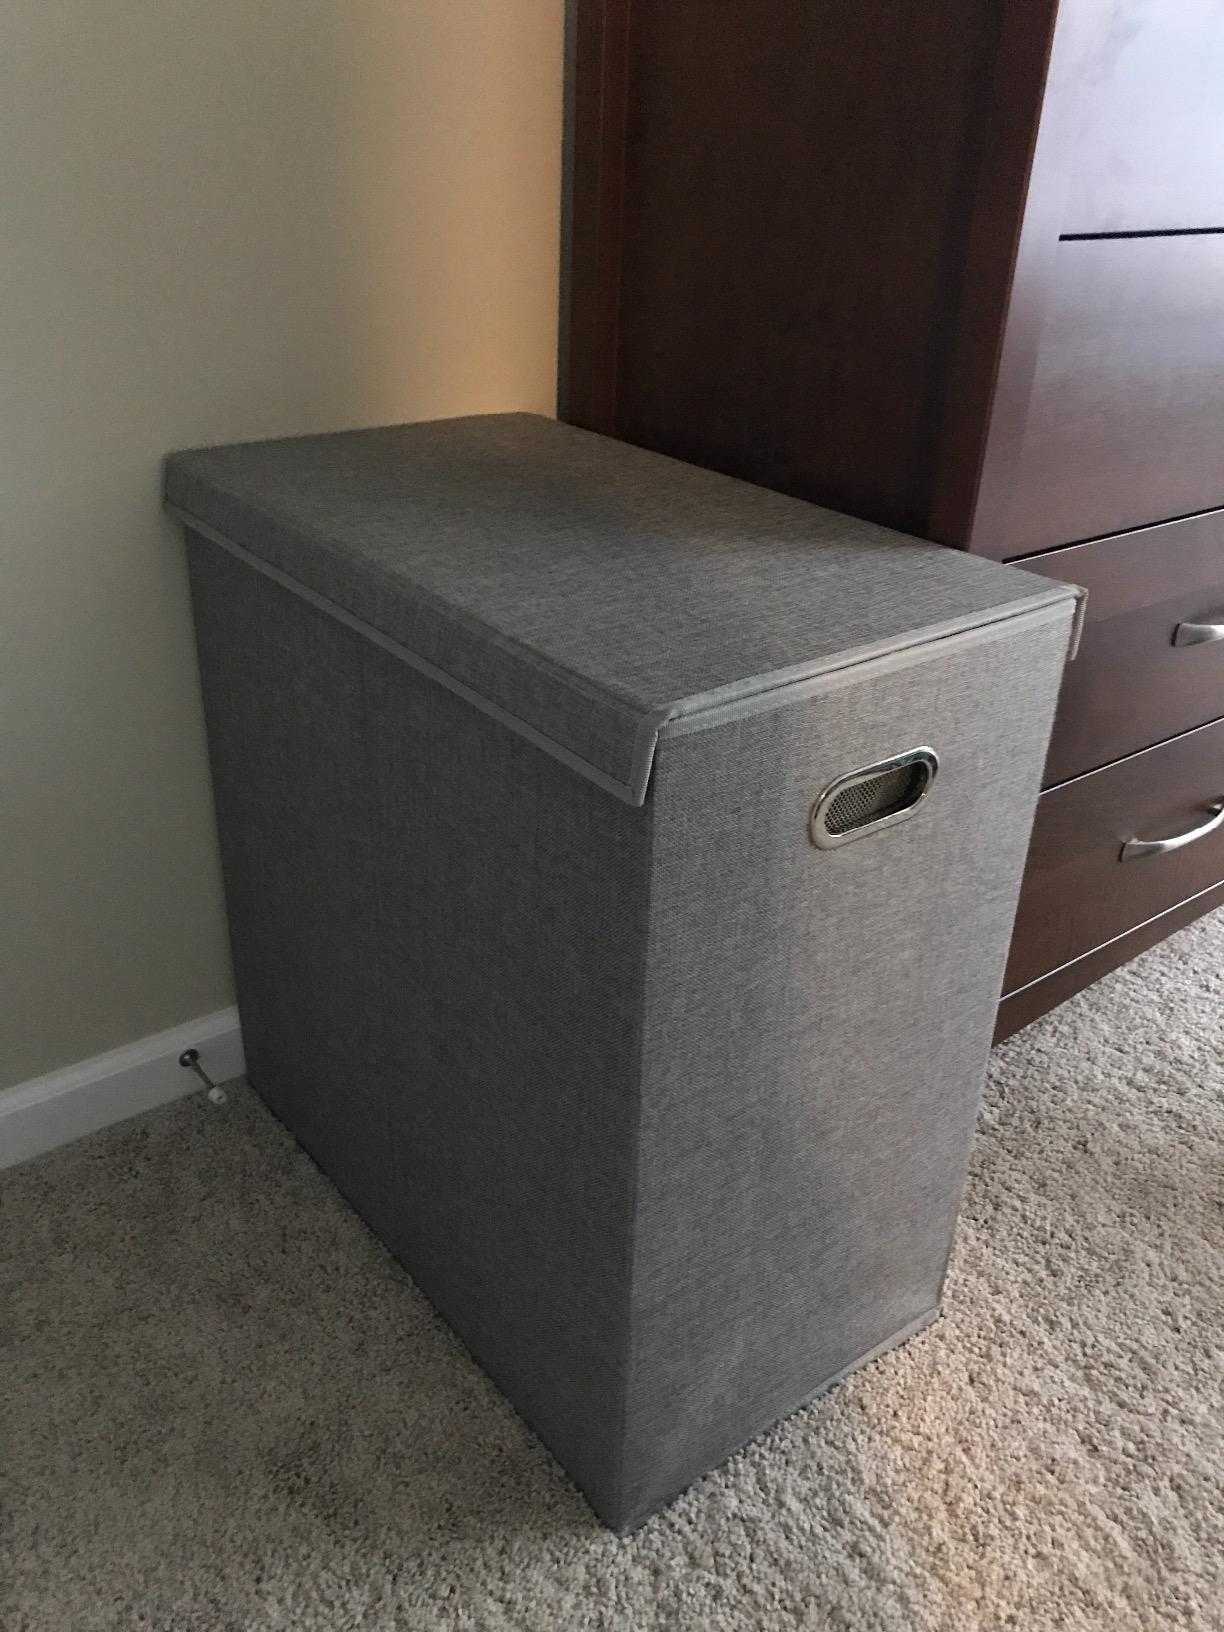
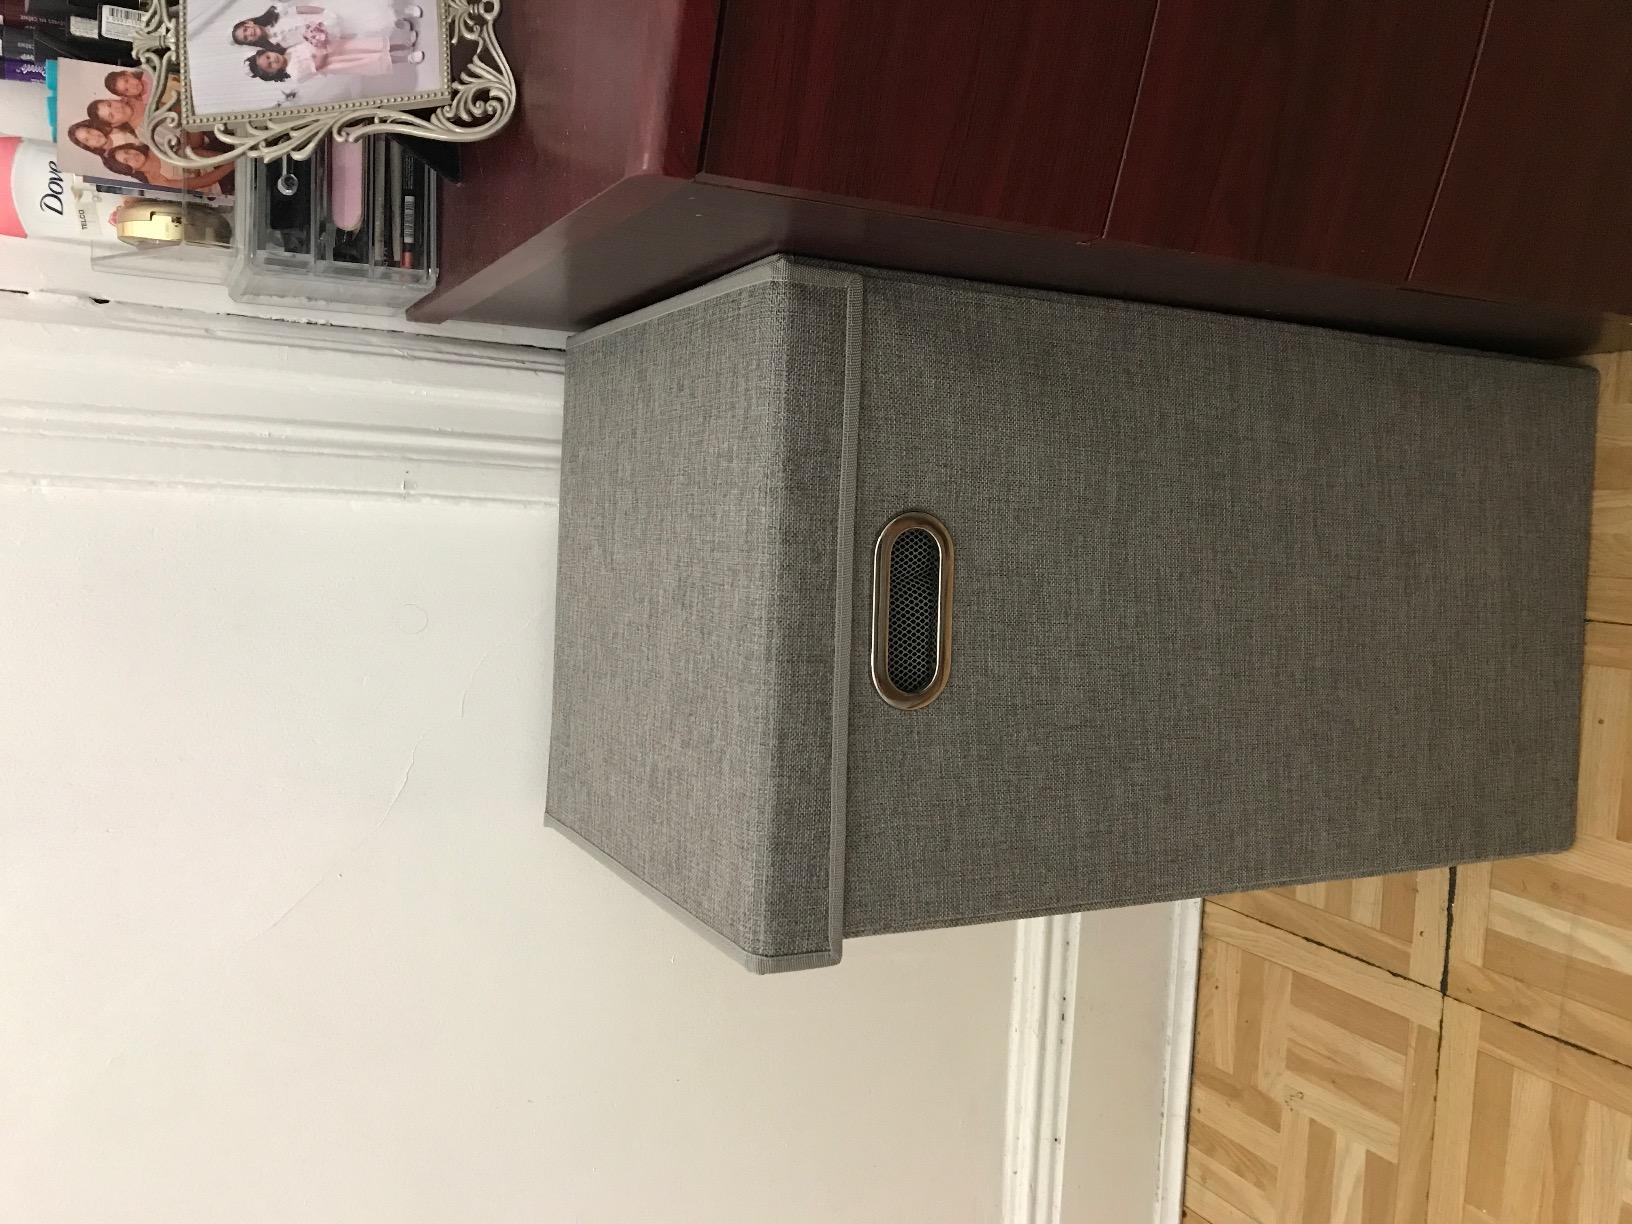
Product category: items_hamper
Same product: no